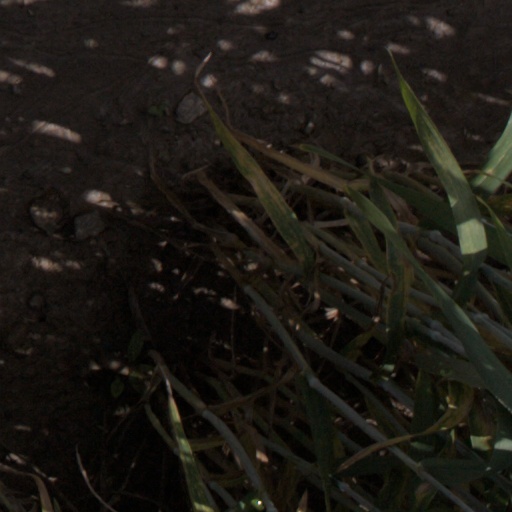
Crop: wheat